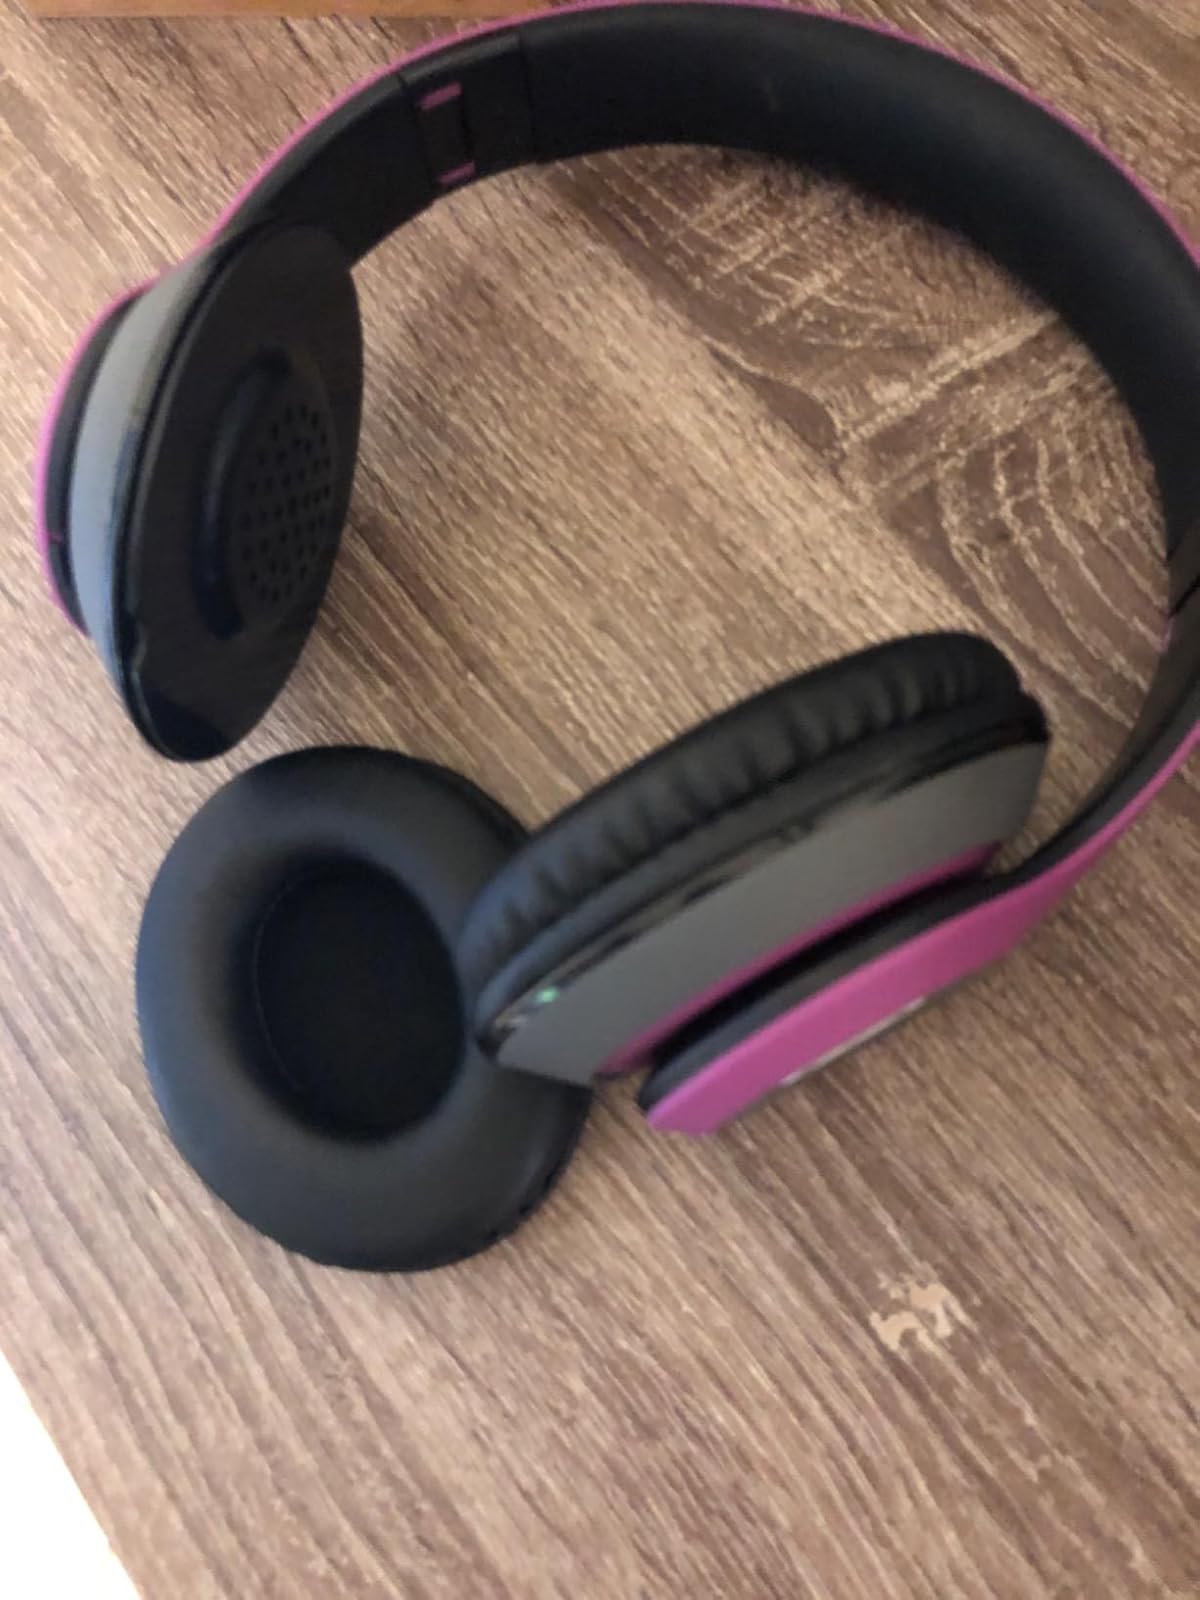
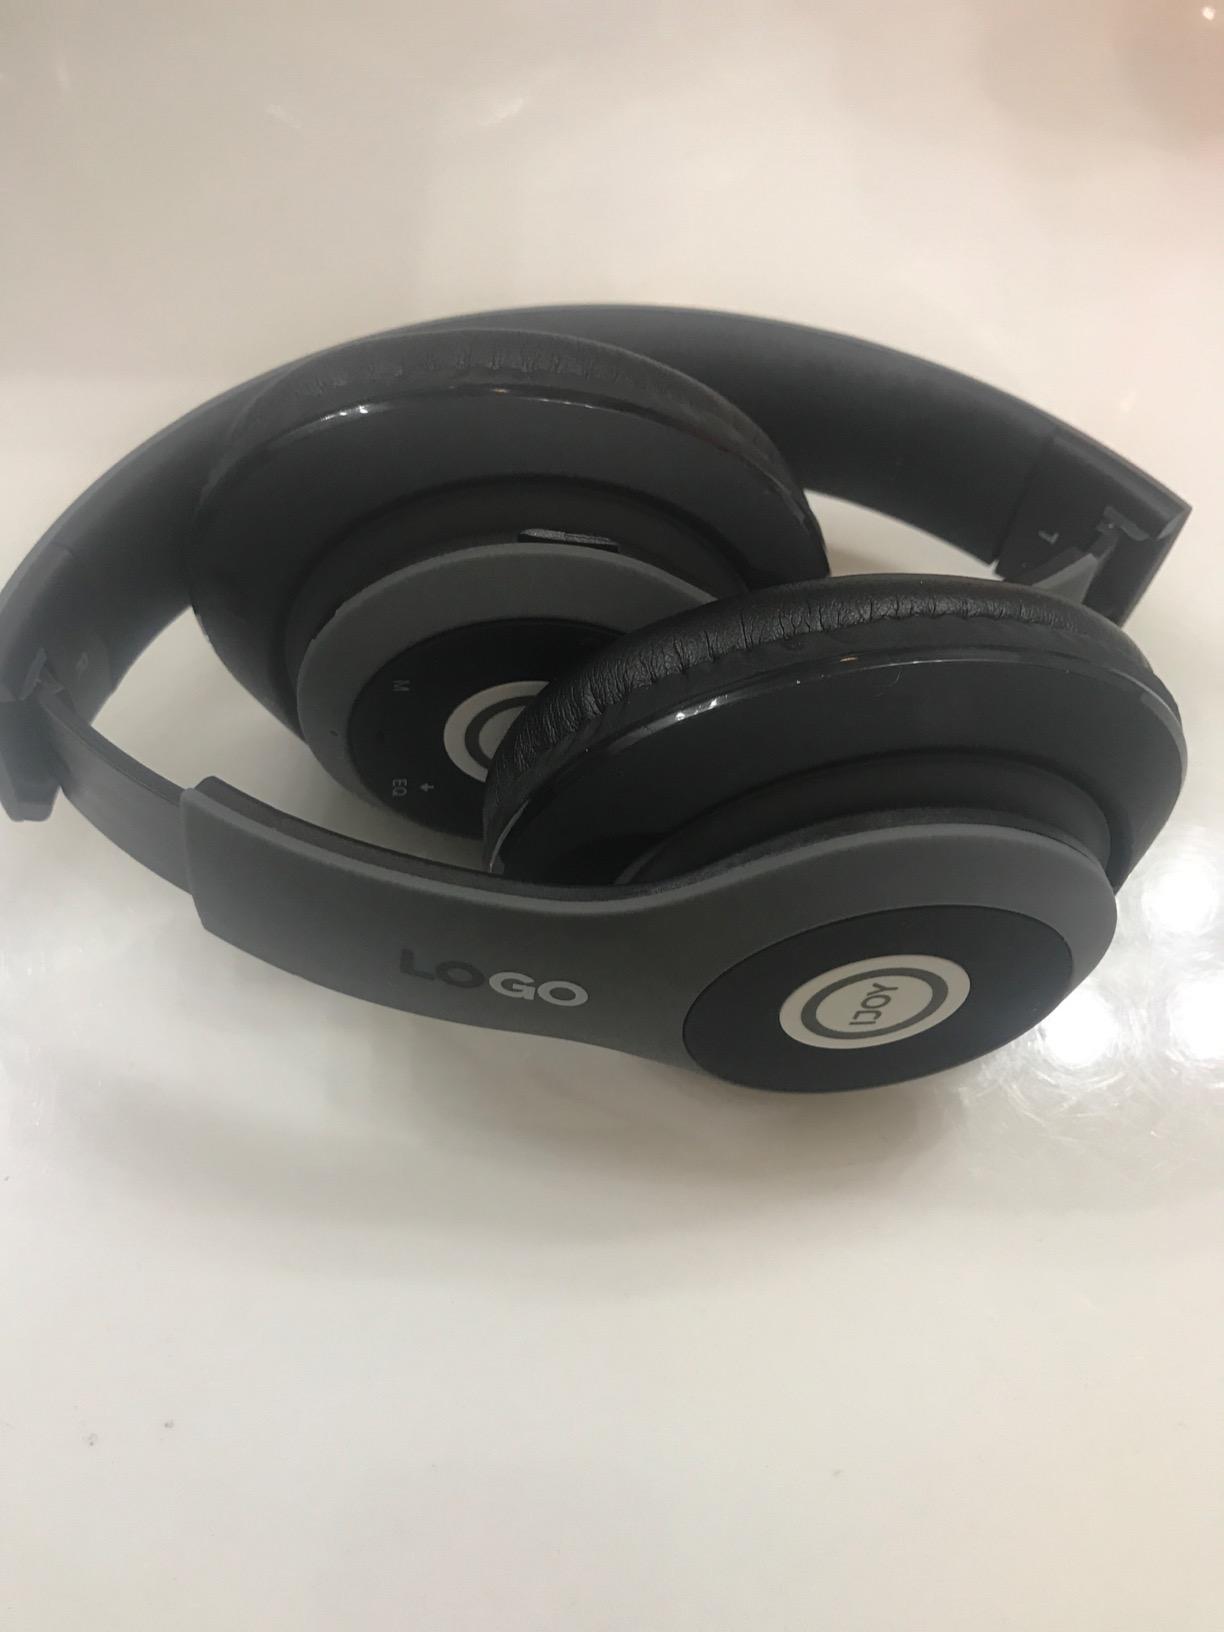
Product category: headphones
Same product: no